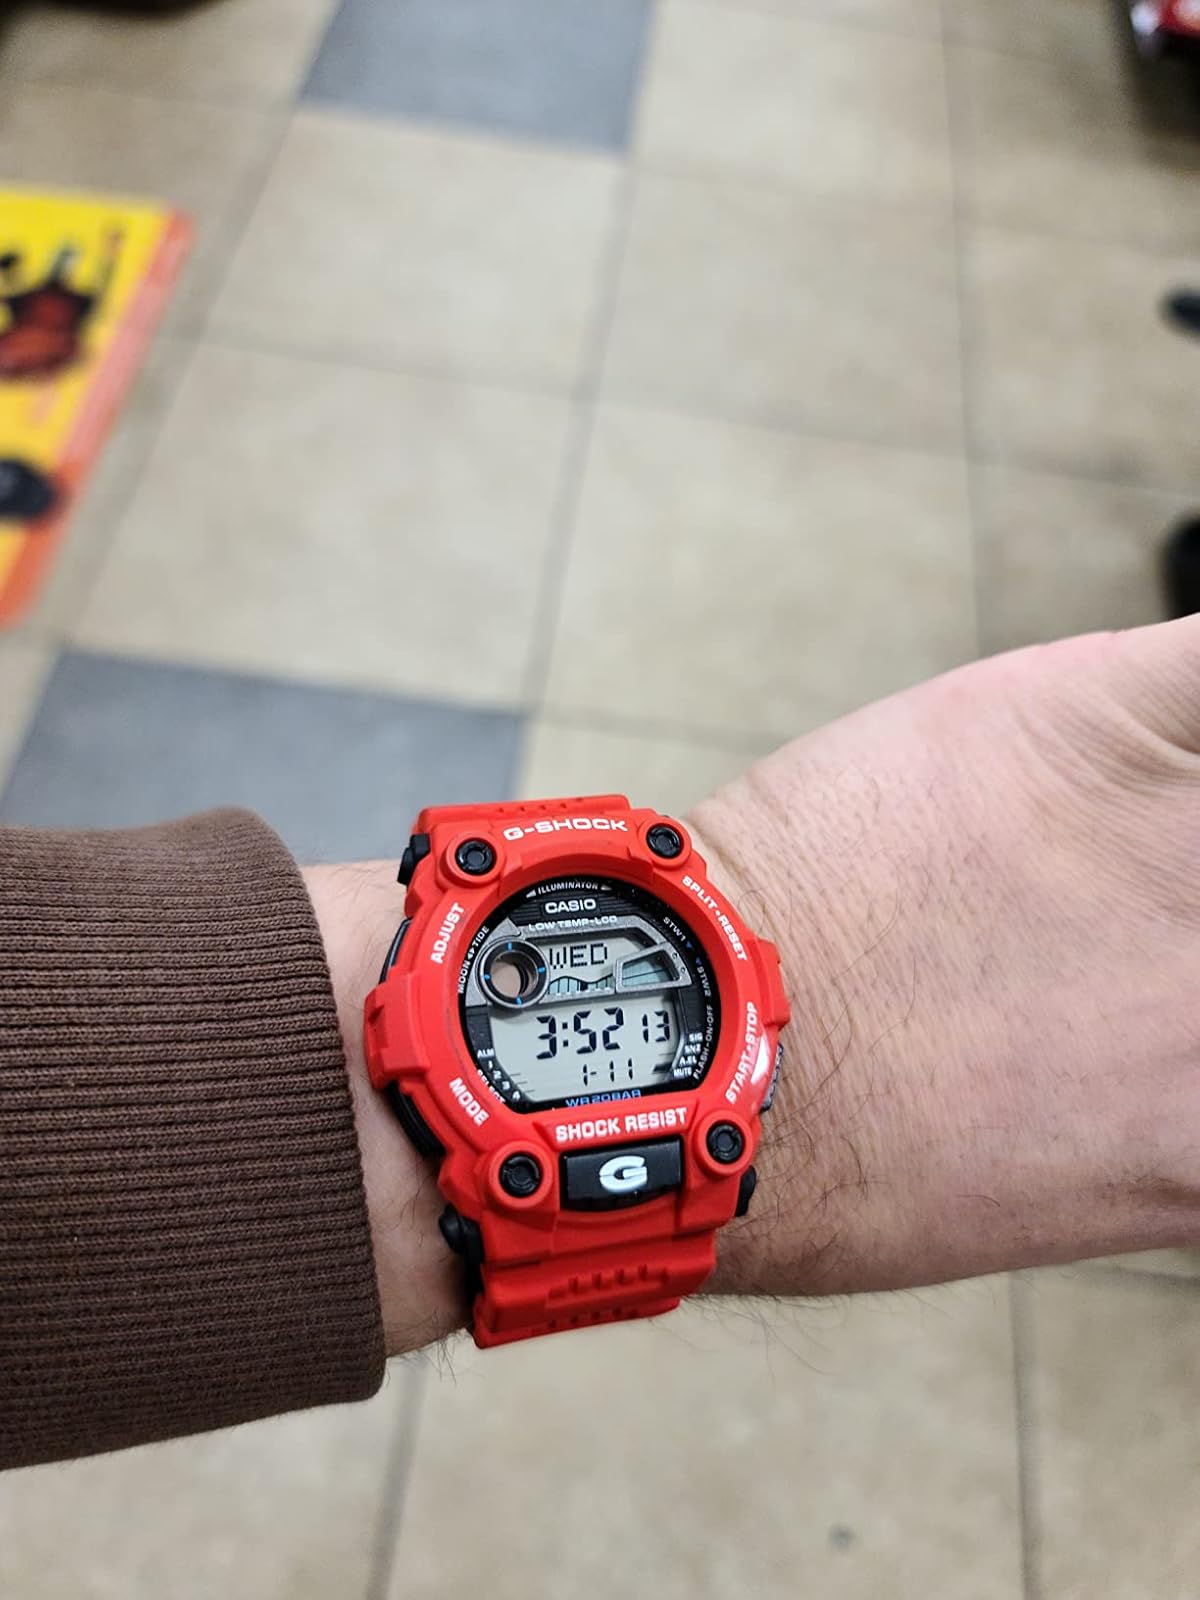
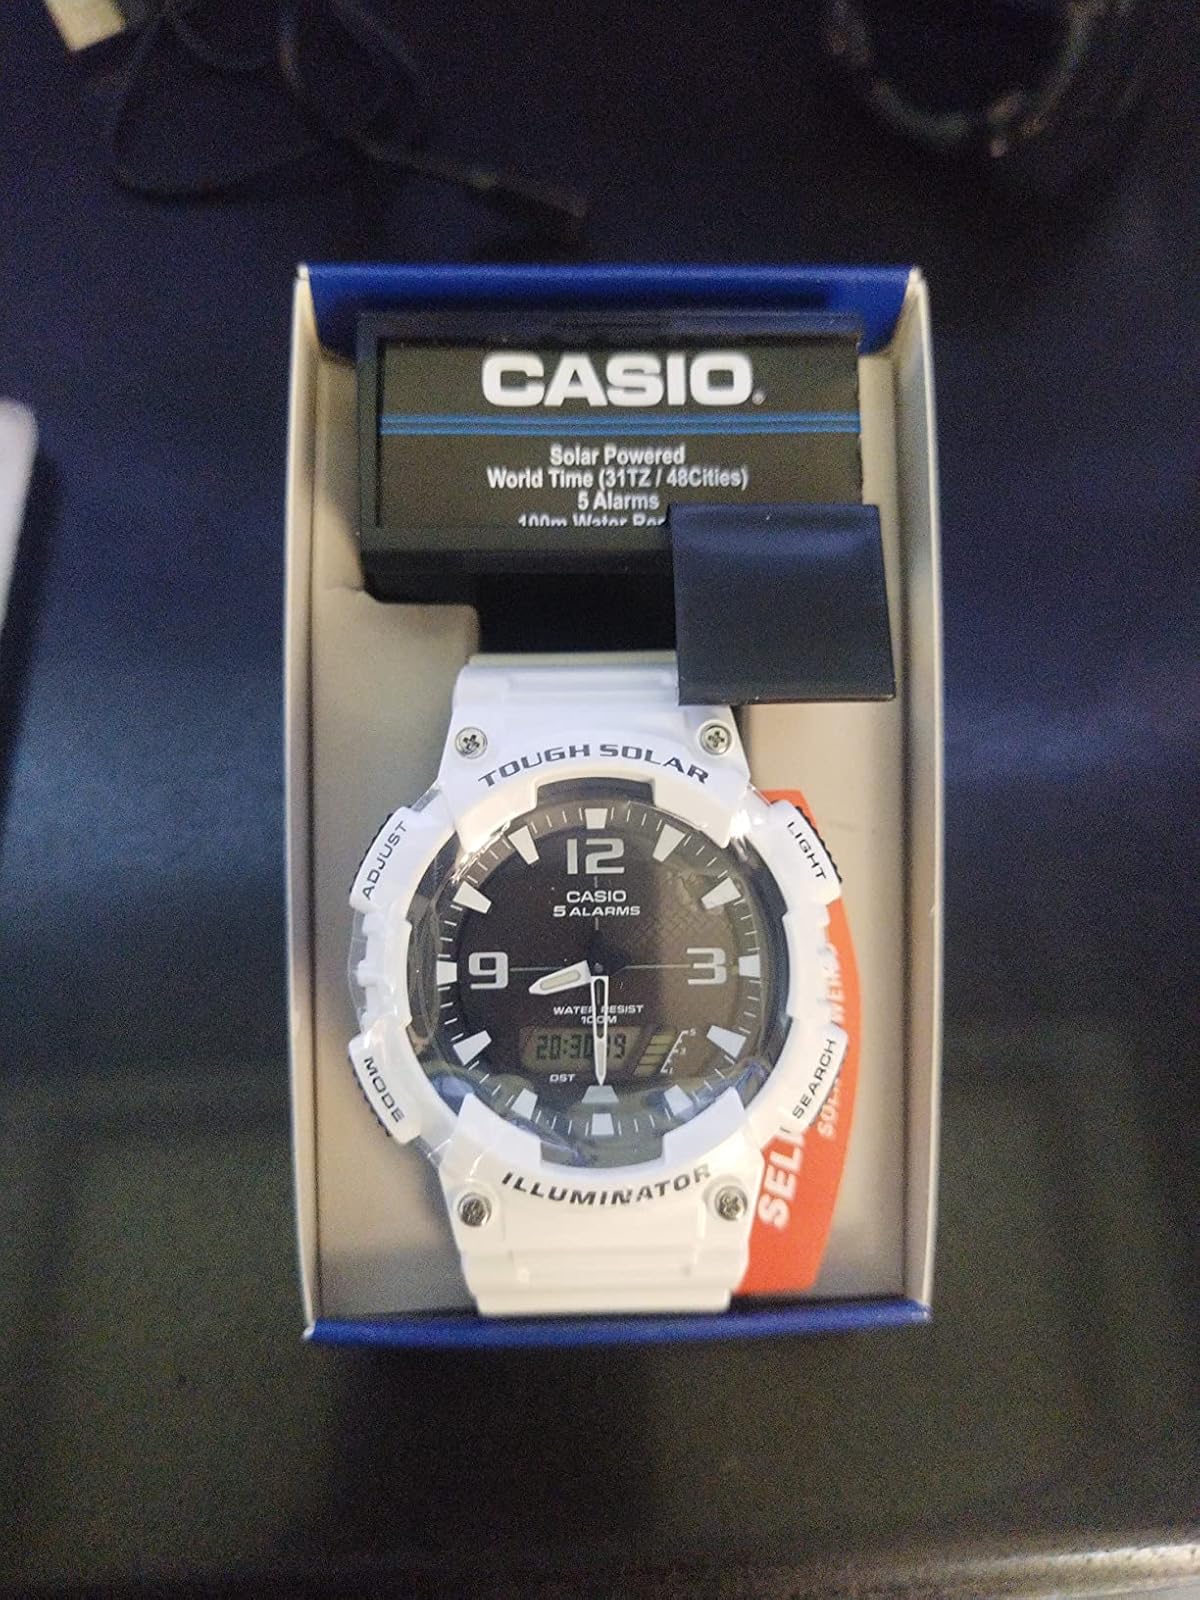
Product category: accessories_watch
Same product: no